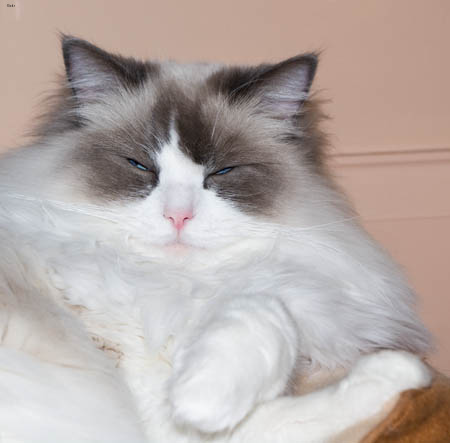
Animal: cat
Breed: Ragdoll